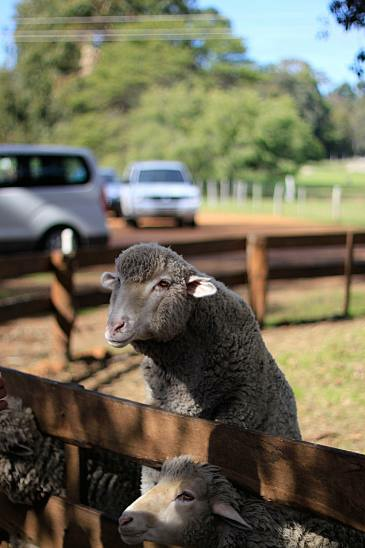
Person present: No